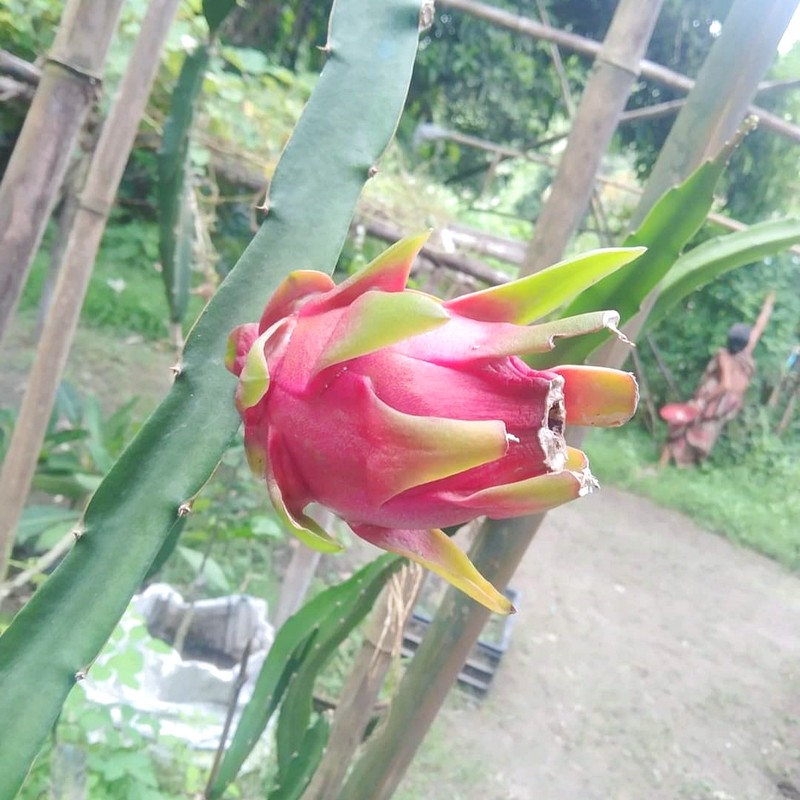
Label: Fresh Dragon Fruit